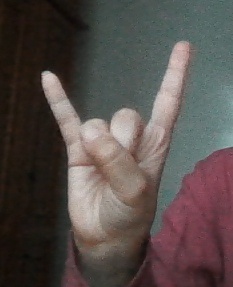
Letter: la